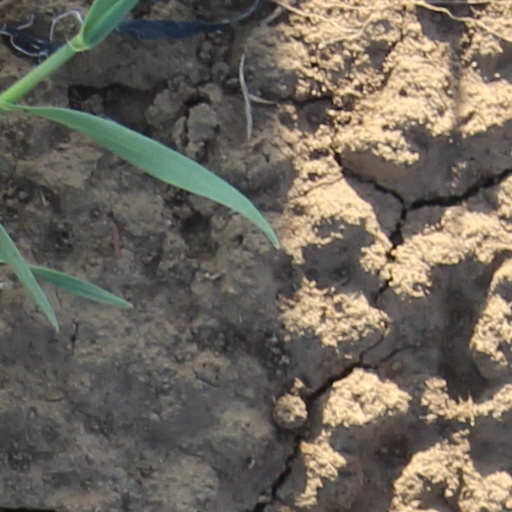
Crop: wheat